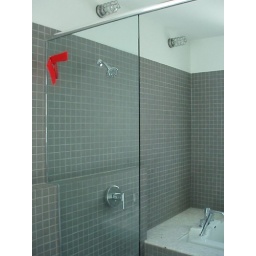
shower glass and lights installed in master bath